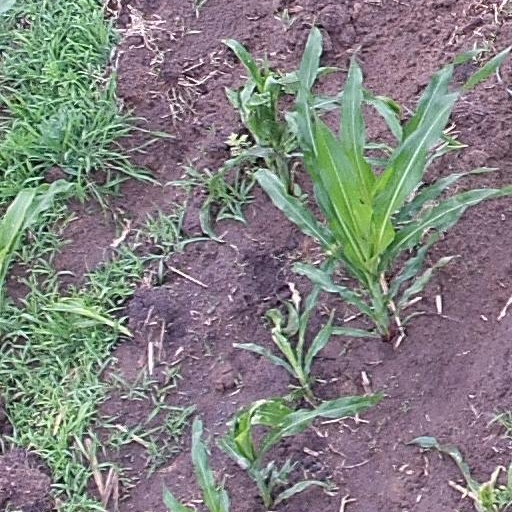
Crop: maize; corn